Mian Muhammad Sharif

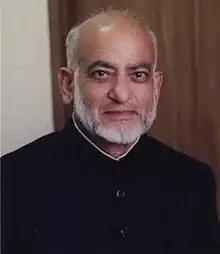
Sharif in 2000

Mian Muhammad Sharif (Punjabi, , 18 November 1919 – 19 October 2004) was a Pakistani businessman who is known as the co-founder of Ittefaq Group and founder of Sharif Group. from one of the biggest political parties of the country, the former founder chairman of Pakistan Muslim League (N) (PML-N). Two of his three sons, Nawaz Sharif and Shehbaz Sharif, later became Prime Ministers of Pakistan.